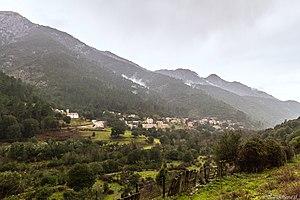
Manso est une commune française, située dans la circonscription départementale de la Haute-Corse et le territoire de la collectivité de Corse. La commune appartient à la microrégion du Filosorma.